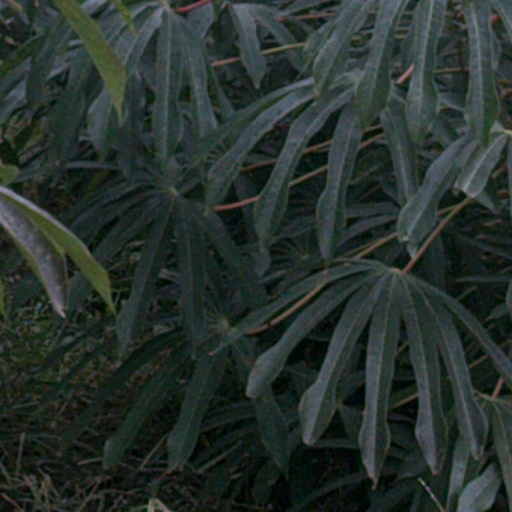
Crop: cassava